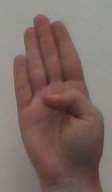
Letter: kaaf